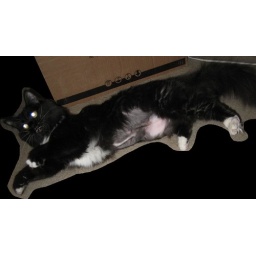
I loved the face she's making in this one. yay for blacked out dirteh floor